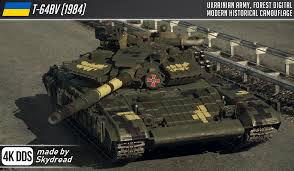
Label: T-64